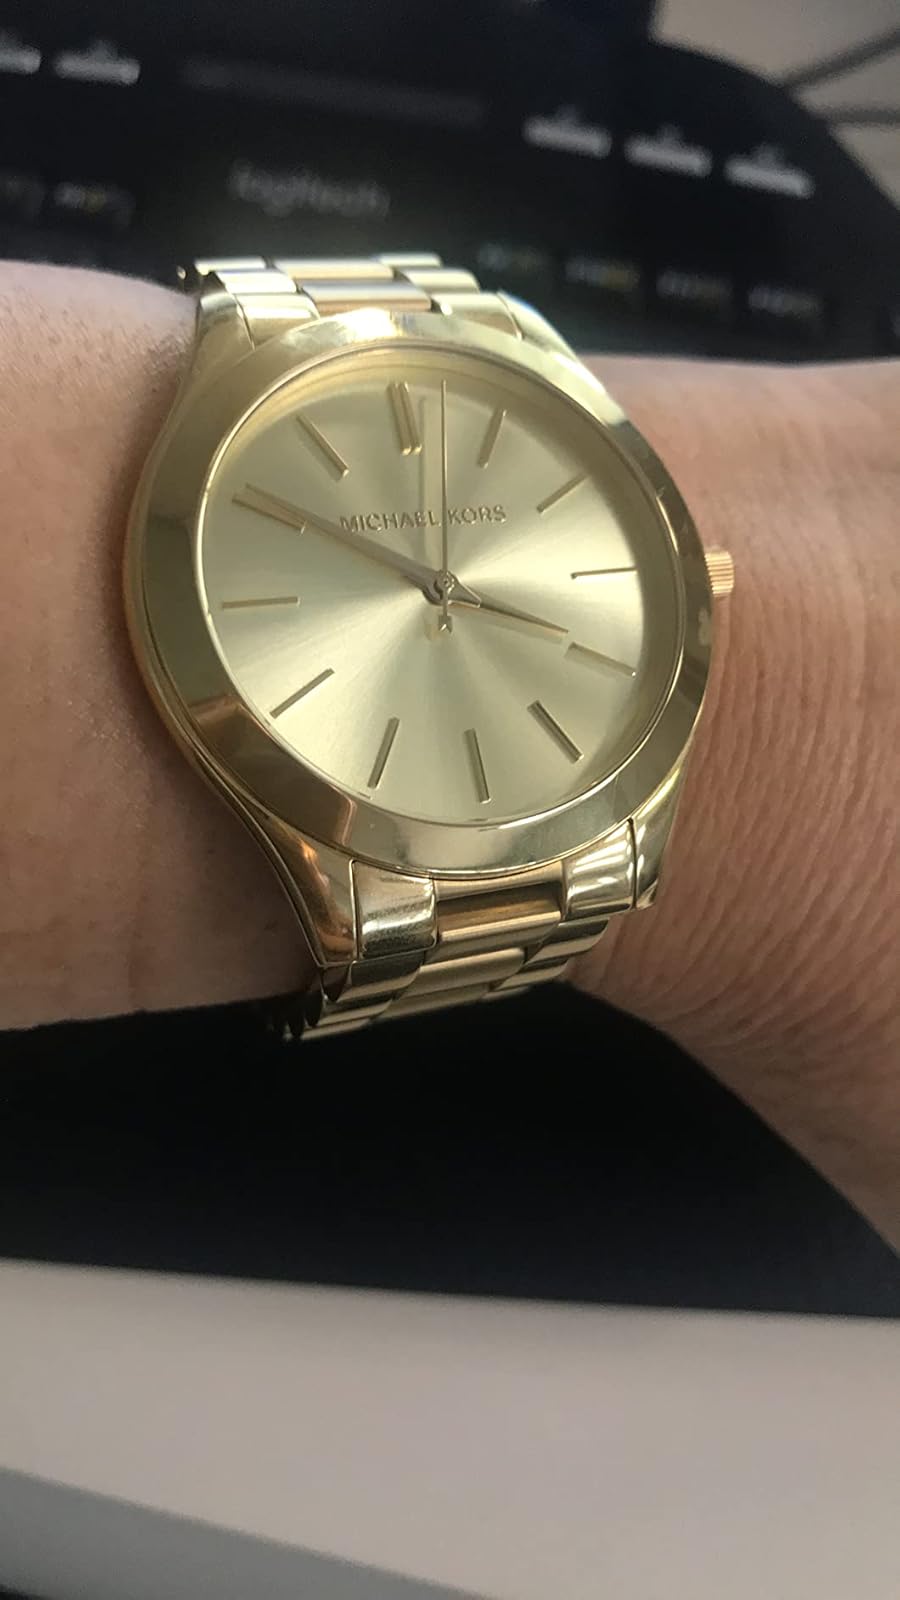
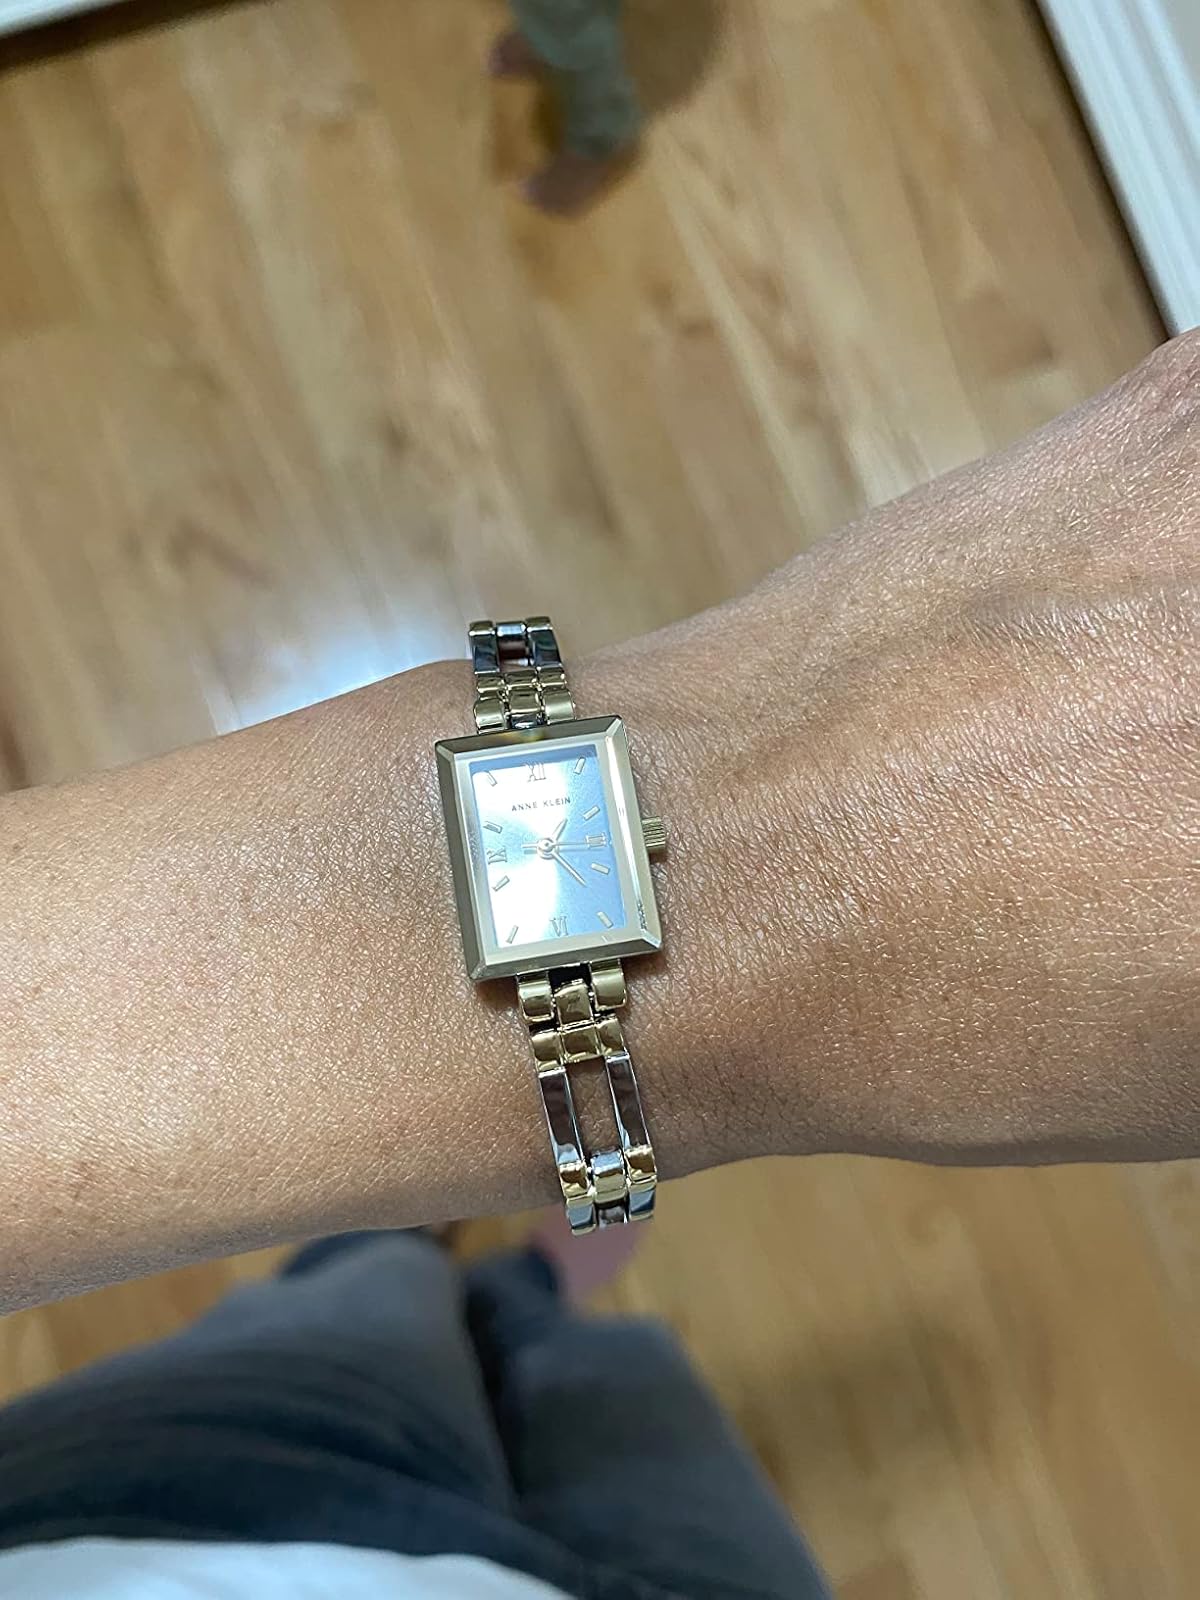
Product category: accessories_watch
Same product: no